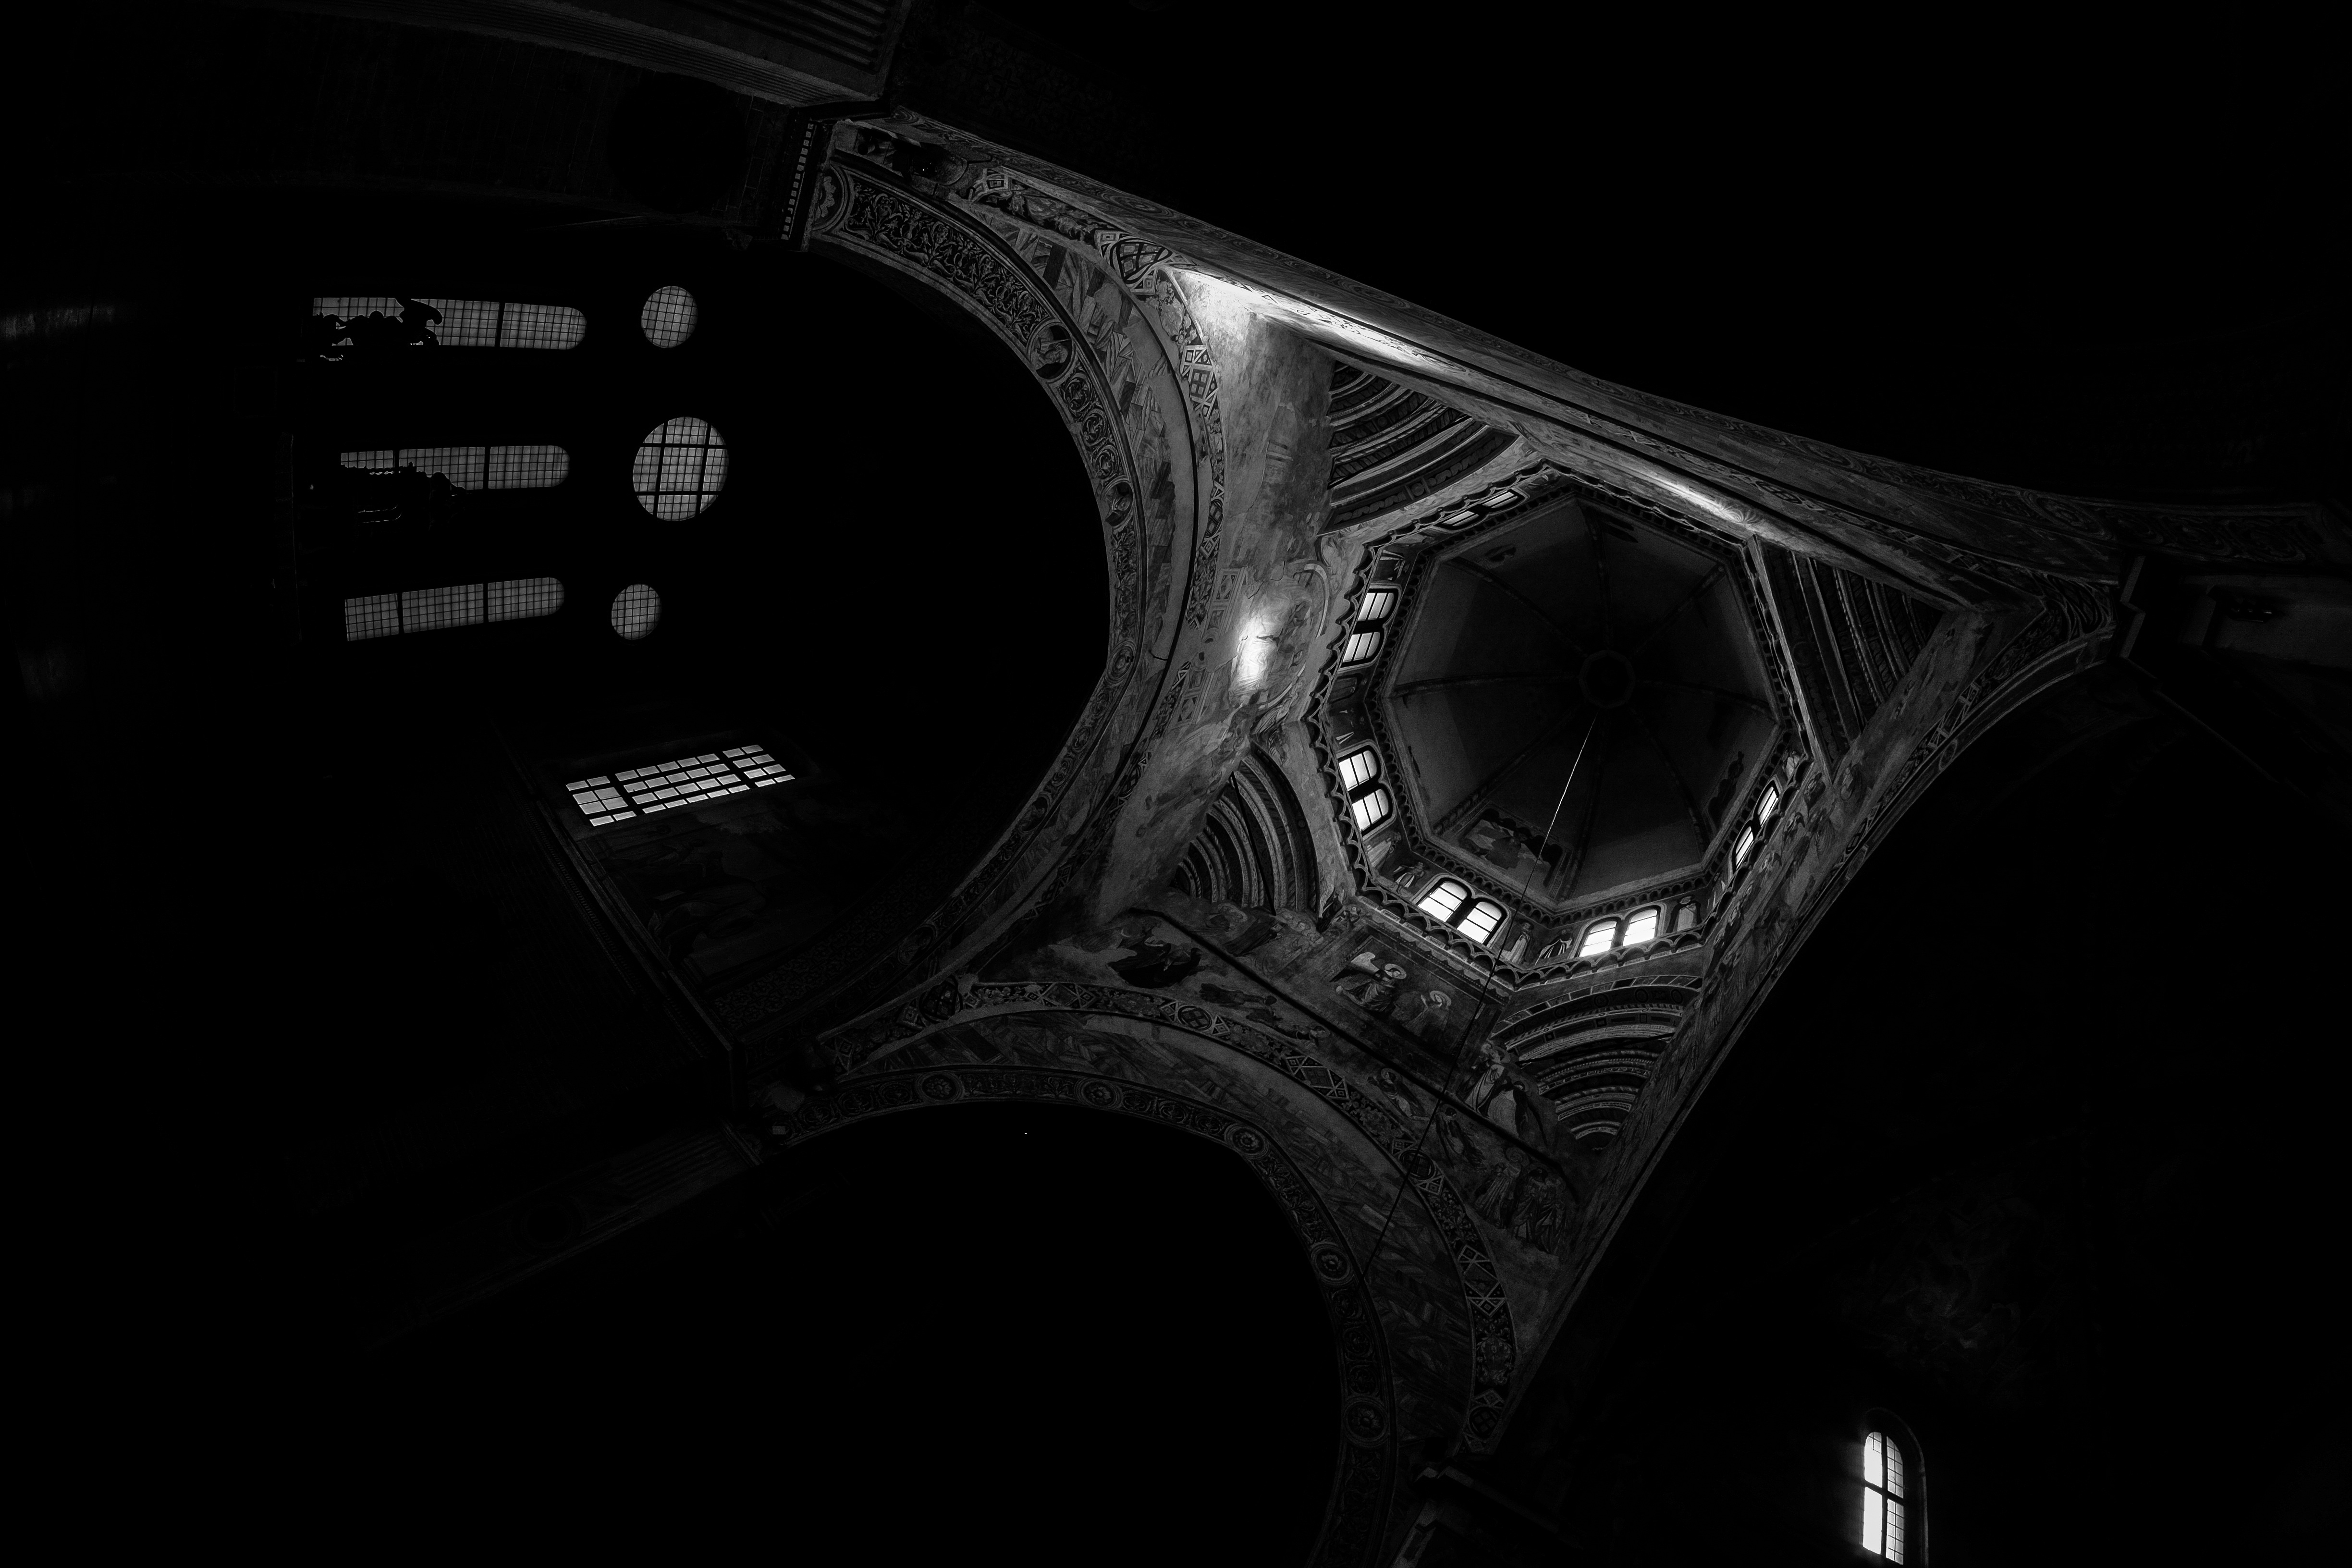
light, black and white, wheel, perspective, darkness, church, black, monochrome, weapon, black white, ray of light, monastery, symmetry, screenshot, monochrome photography, computer wallpaper